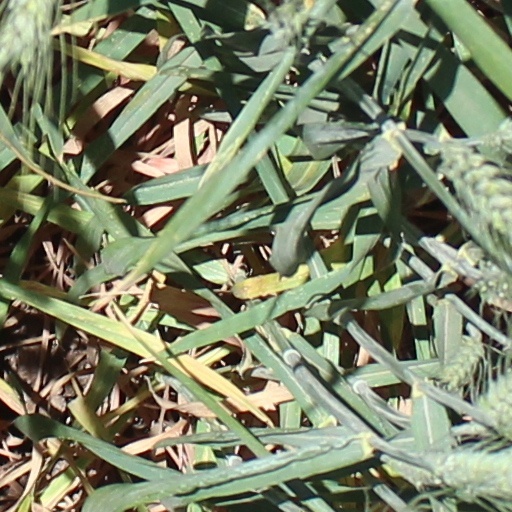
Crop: wheat